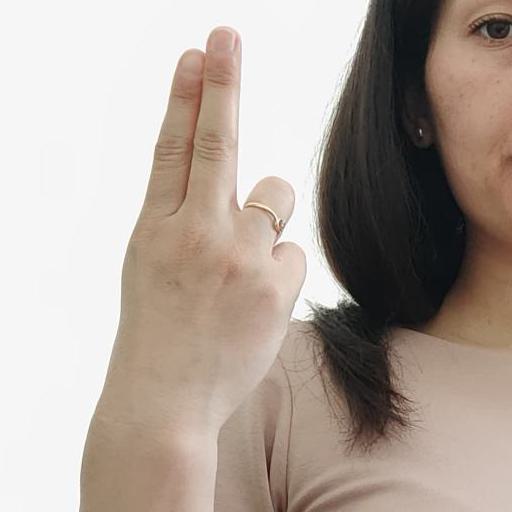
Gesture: two_up_inverted